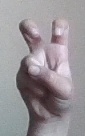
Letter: toot